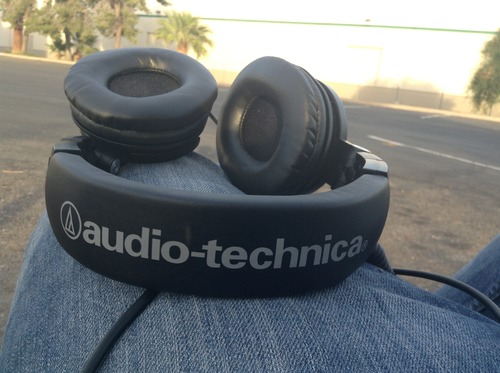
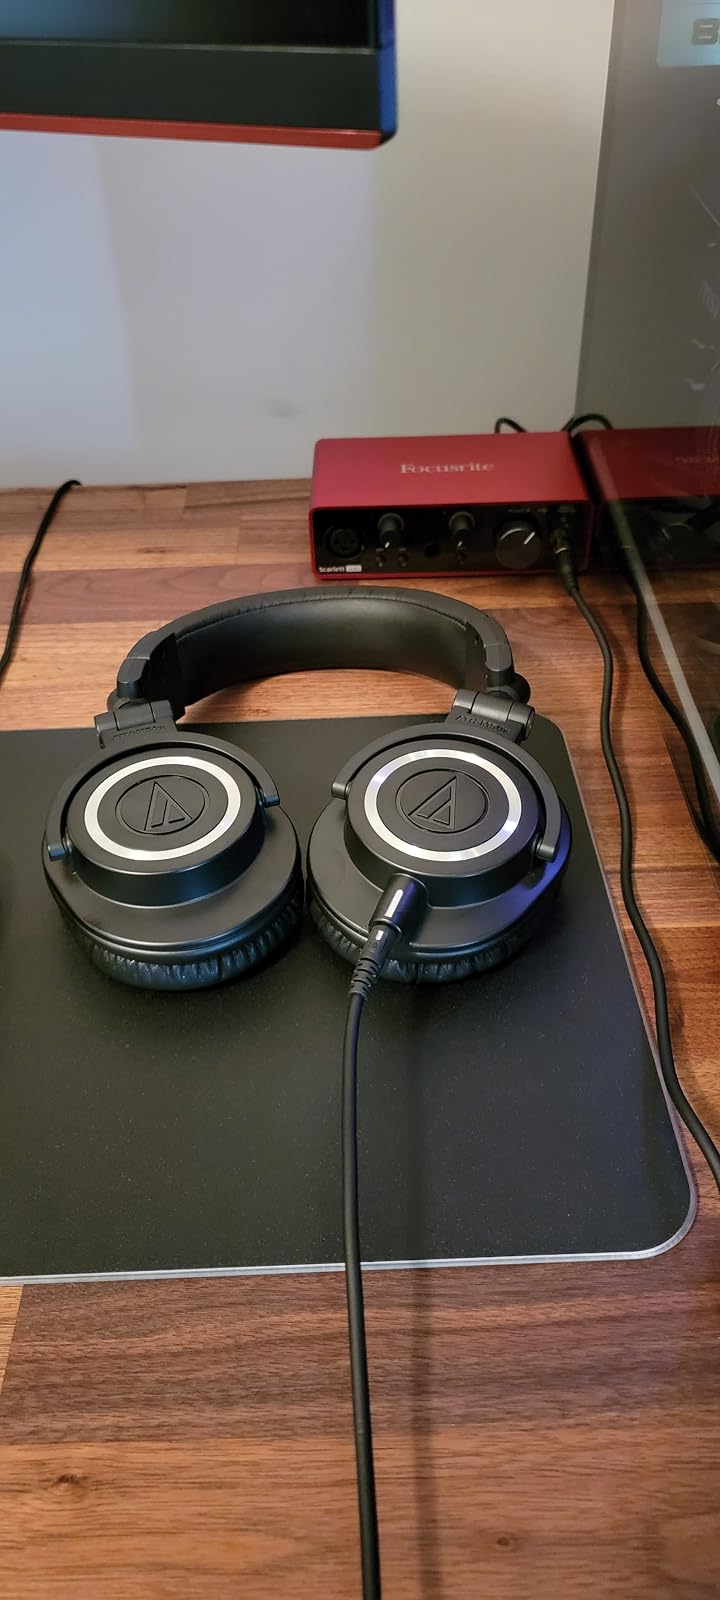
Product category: headphones
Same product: no